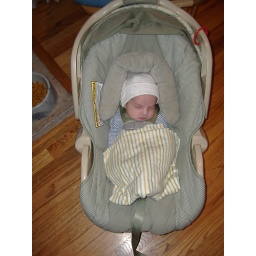
Look how tiny he is in the car seat